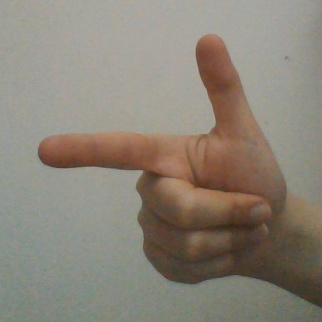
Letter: yaa